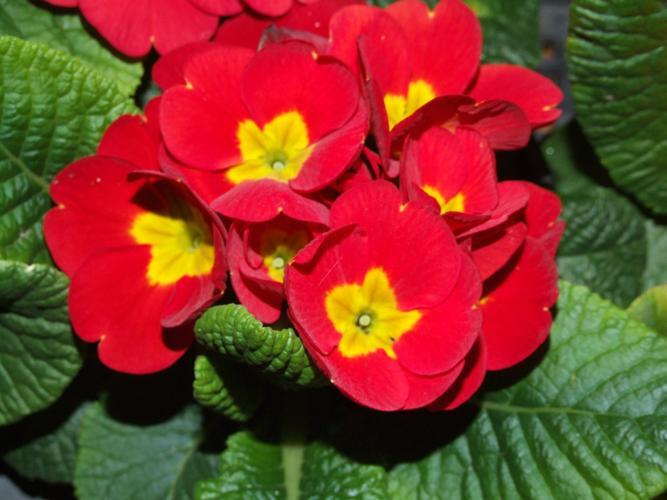
Label: primula